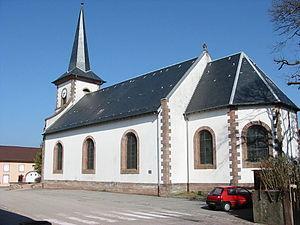
Saint-Remy est une commune française située dans le département des Vosges en région Grand Est.